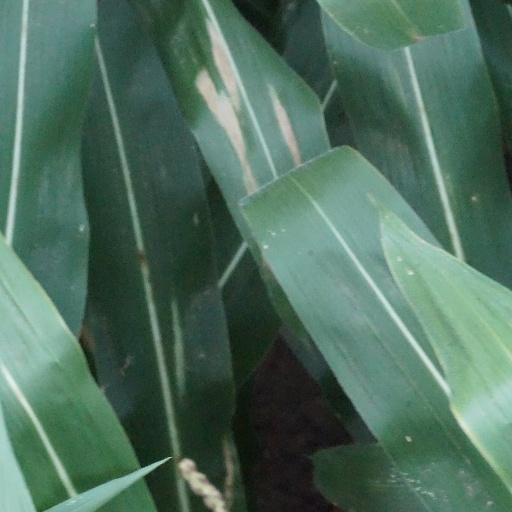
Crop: maize; corn